Empire State Building

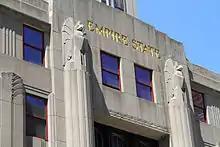

The main entrance, composed of three sets of metal doors, is at the center of the facade's Fifth Avenue elevation, flanked by molded piers that are topped with eagles. Above the main entrance is a transom, a triple-height transom window with geometric patterns, and the golden letters "Empire State" above the fifth-floor windows. There are two entrances each on 33rd and 34th streets, with modernistic, stainless steel canopies projecting from the entrances on 33rd and 34th streets there. Above the secondary entrances are triple windows, less elaborate in design than those on Fifth Avenue.